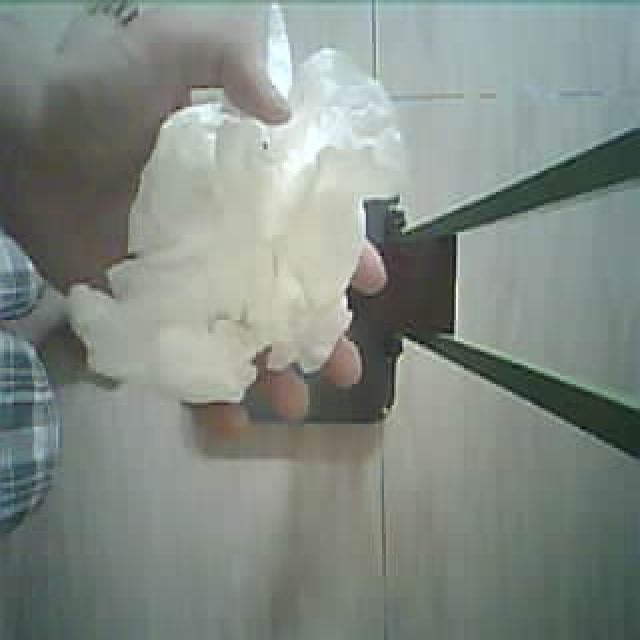
Label: tissues